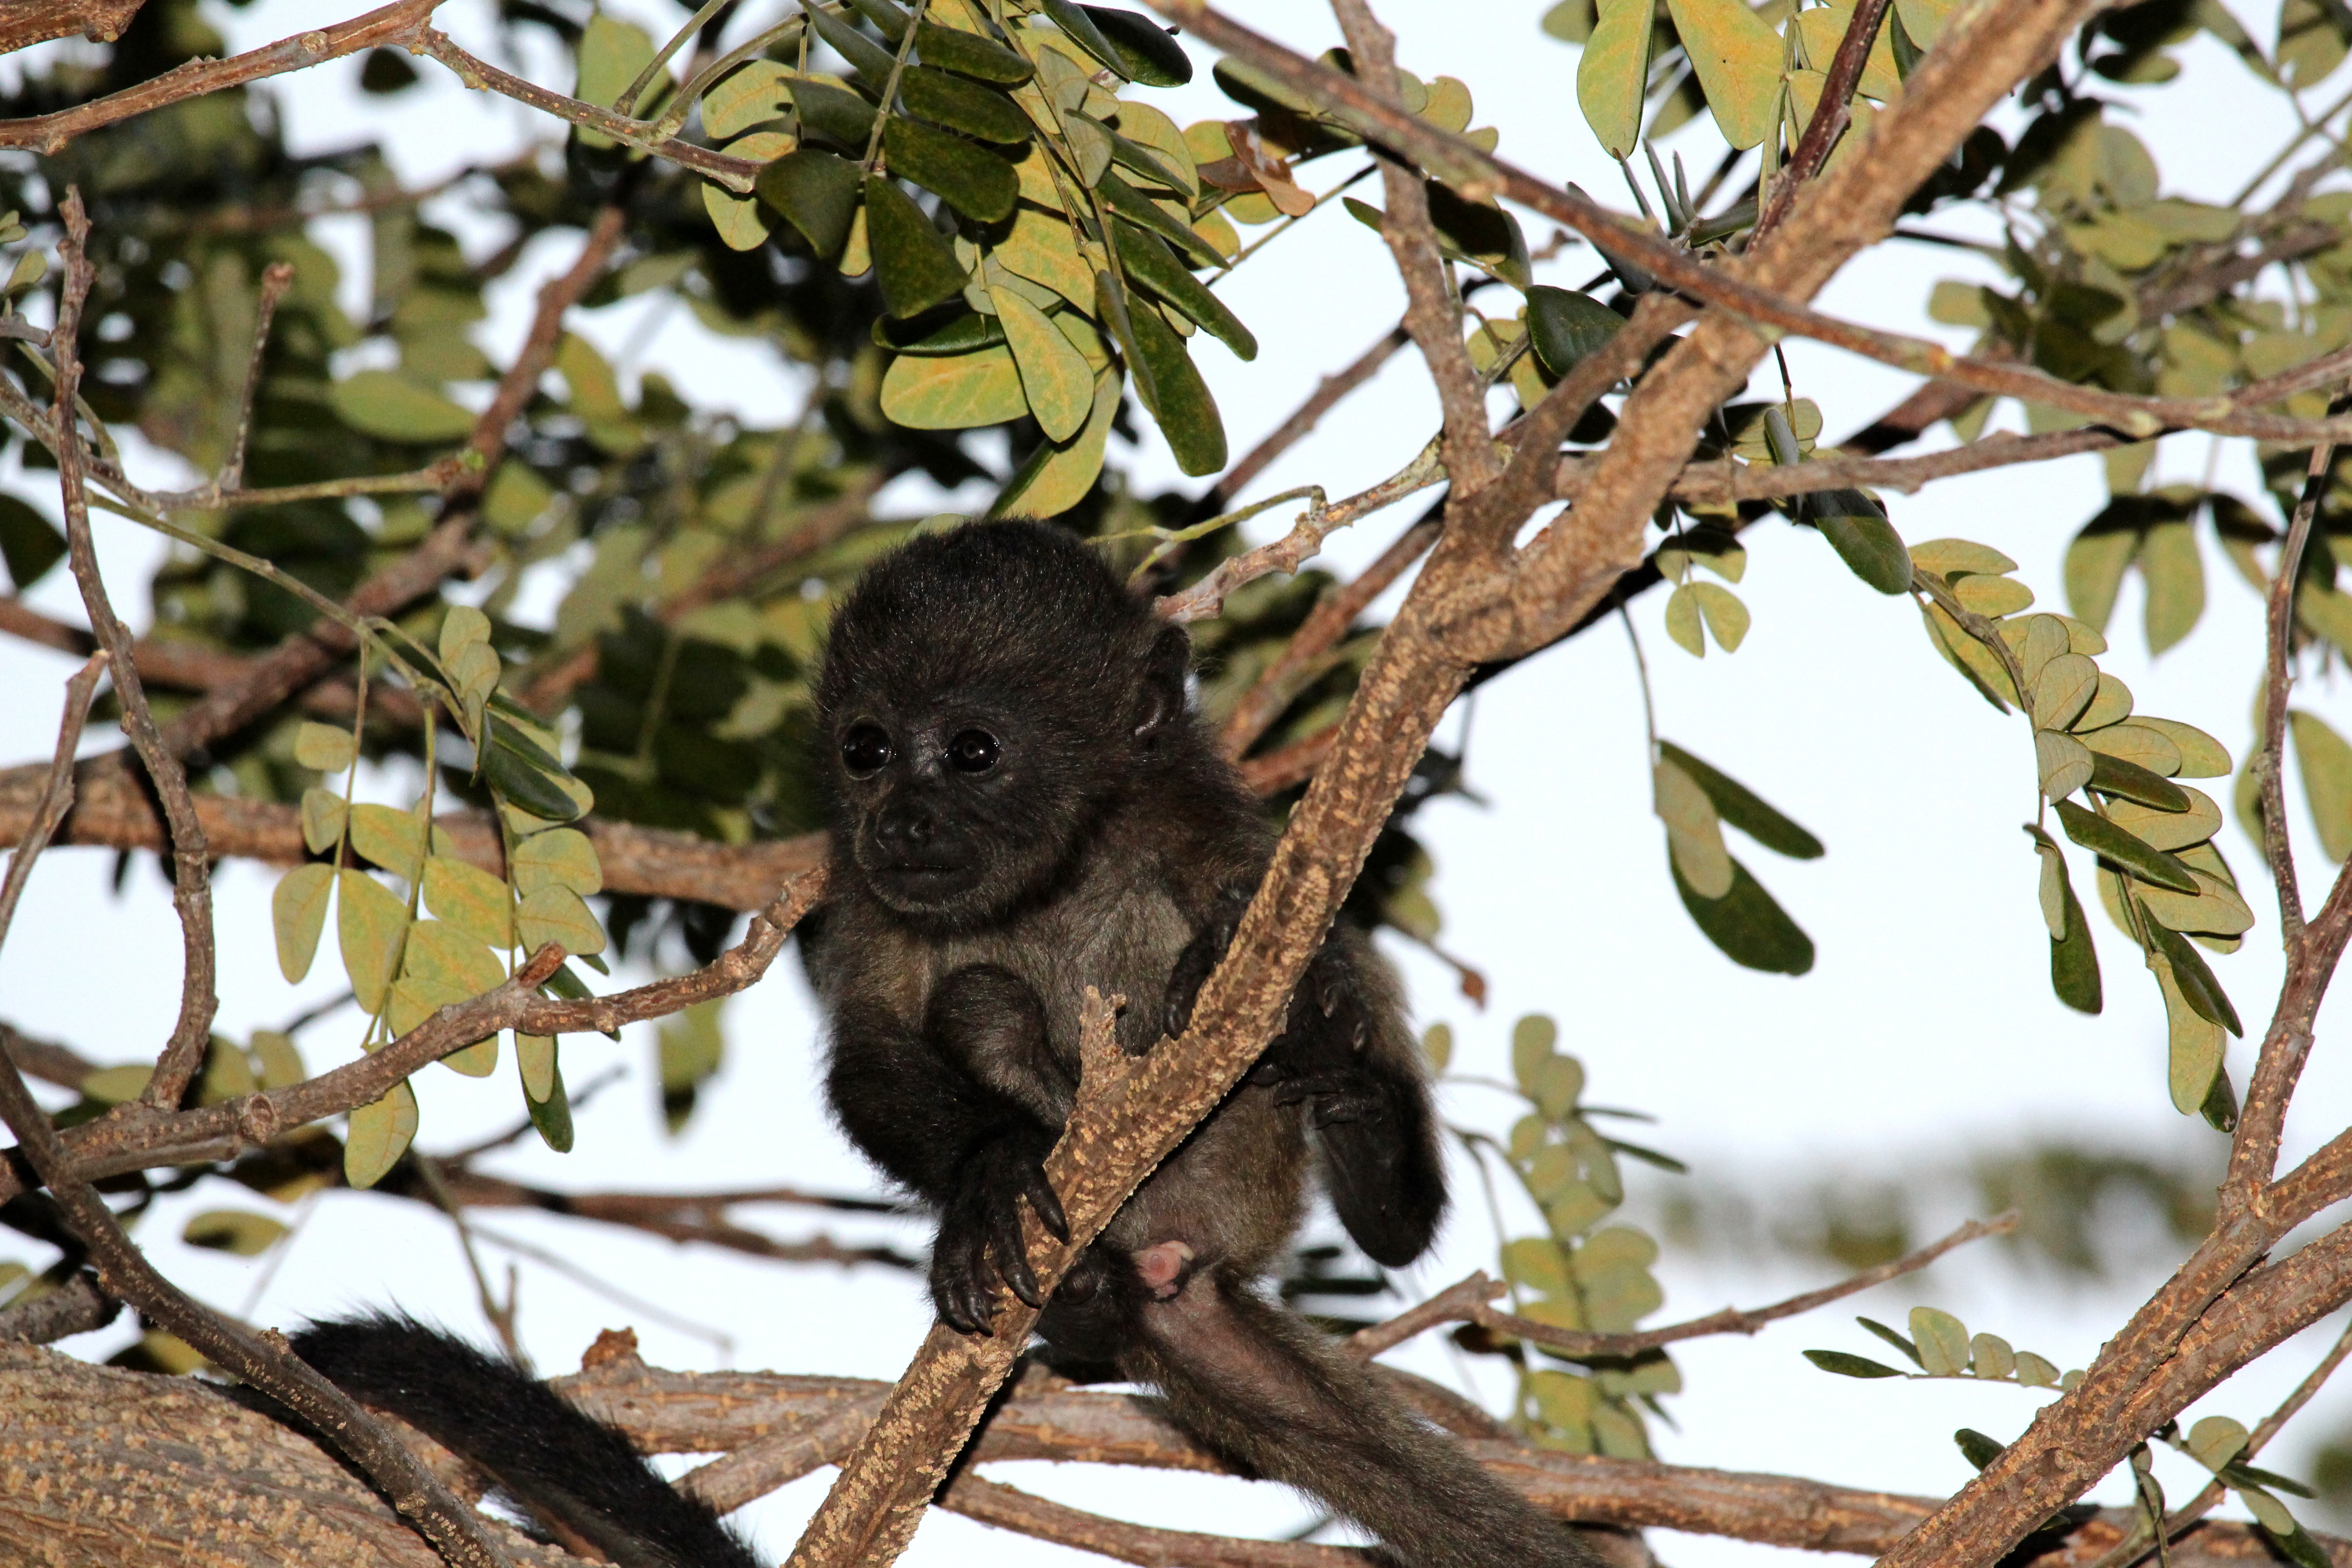
nature, forest, branch, animal, cute, travel, wildlife, wild, zoo, fur, young, jungle, tropical, sitting, natural, brown, mammal, child, monkey, baby, fauna, primate, eyes, ape, little, vertebrate, expression, baby animal, macaque, jungle animals, new world monkey